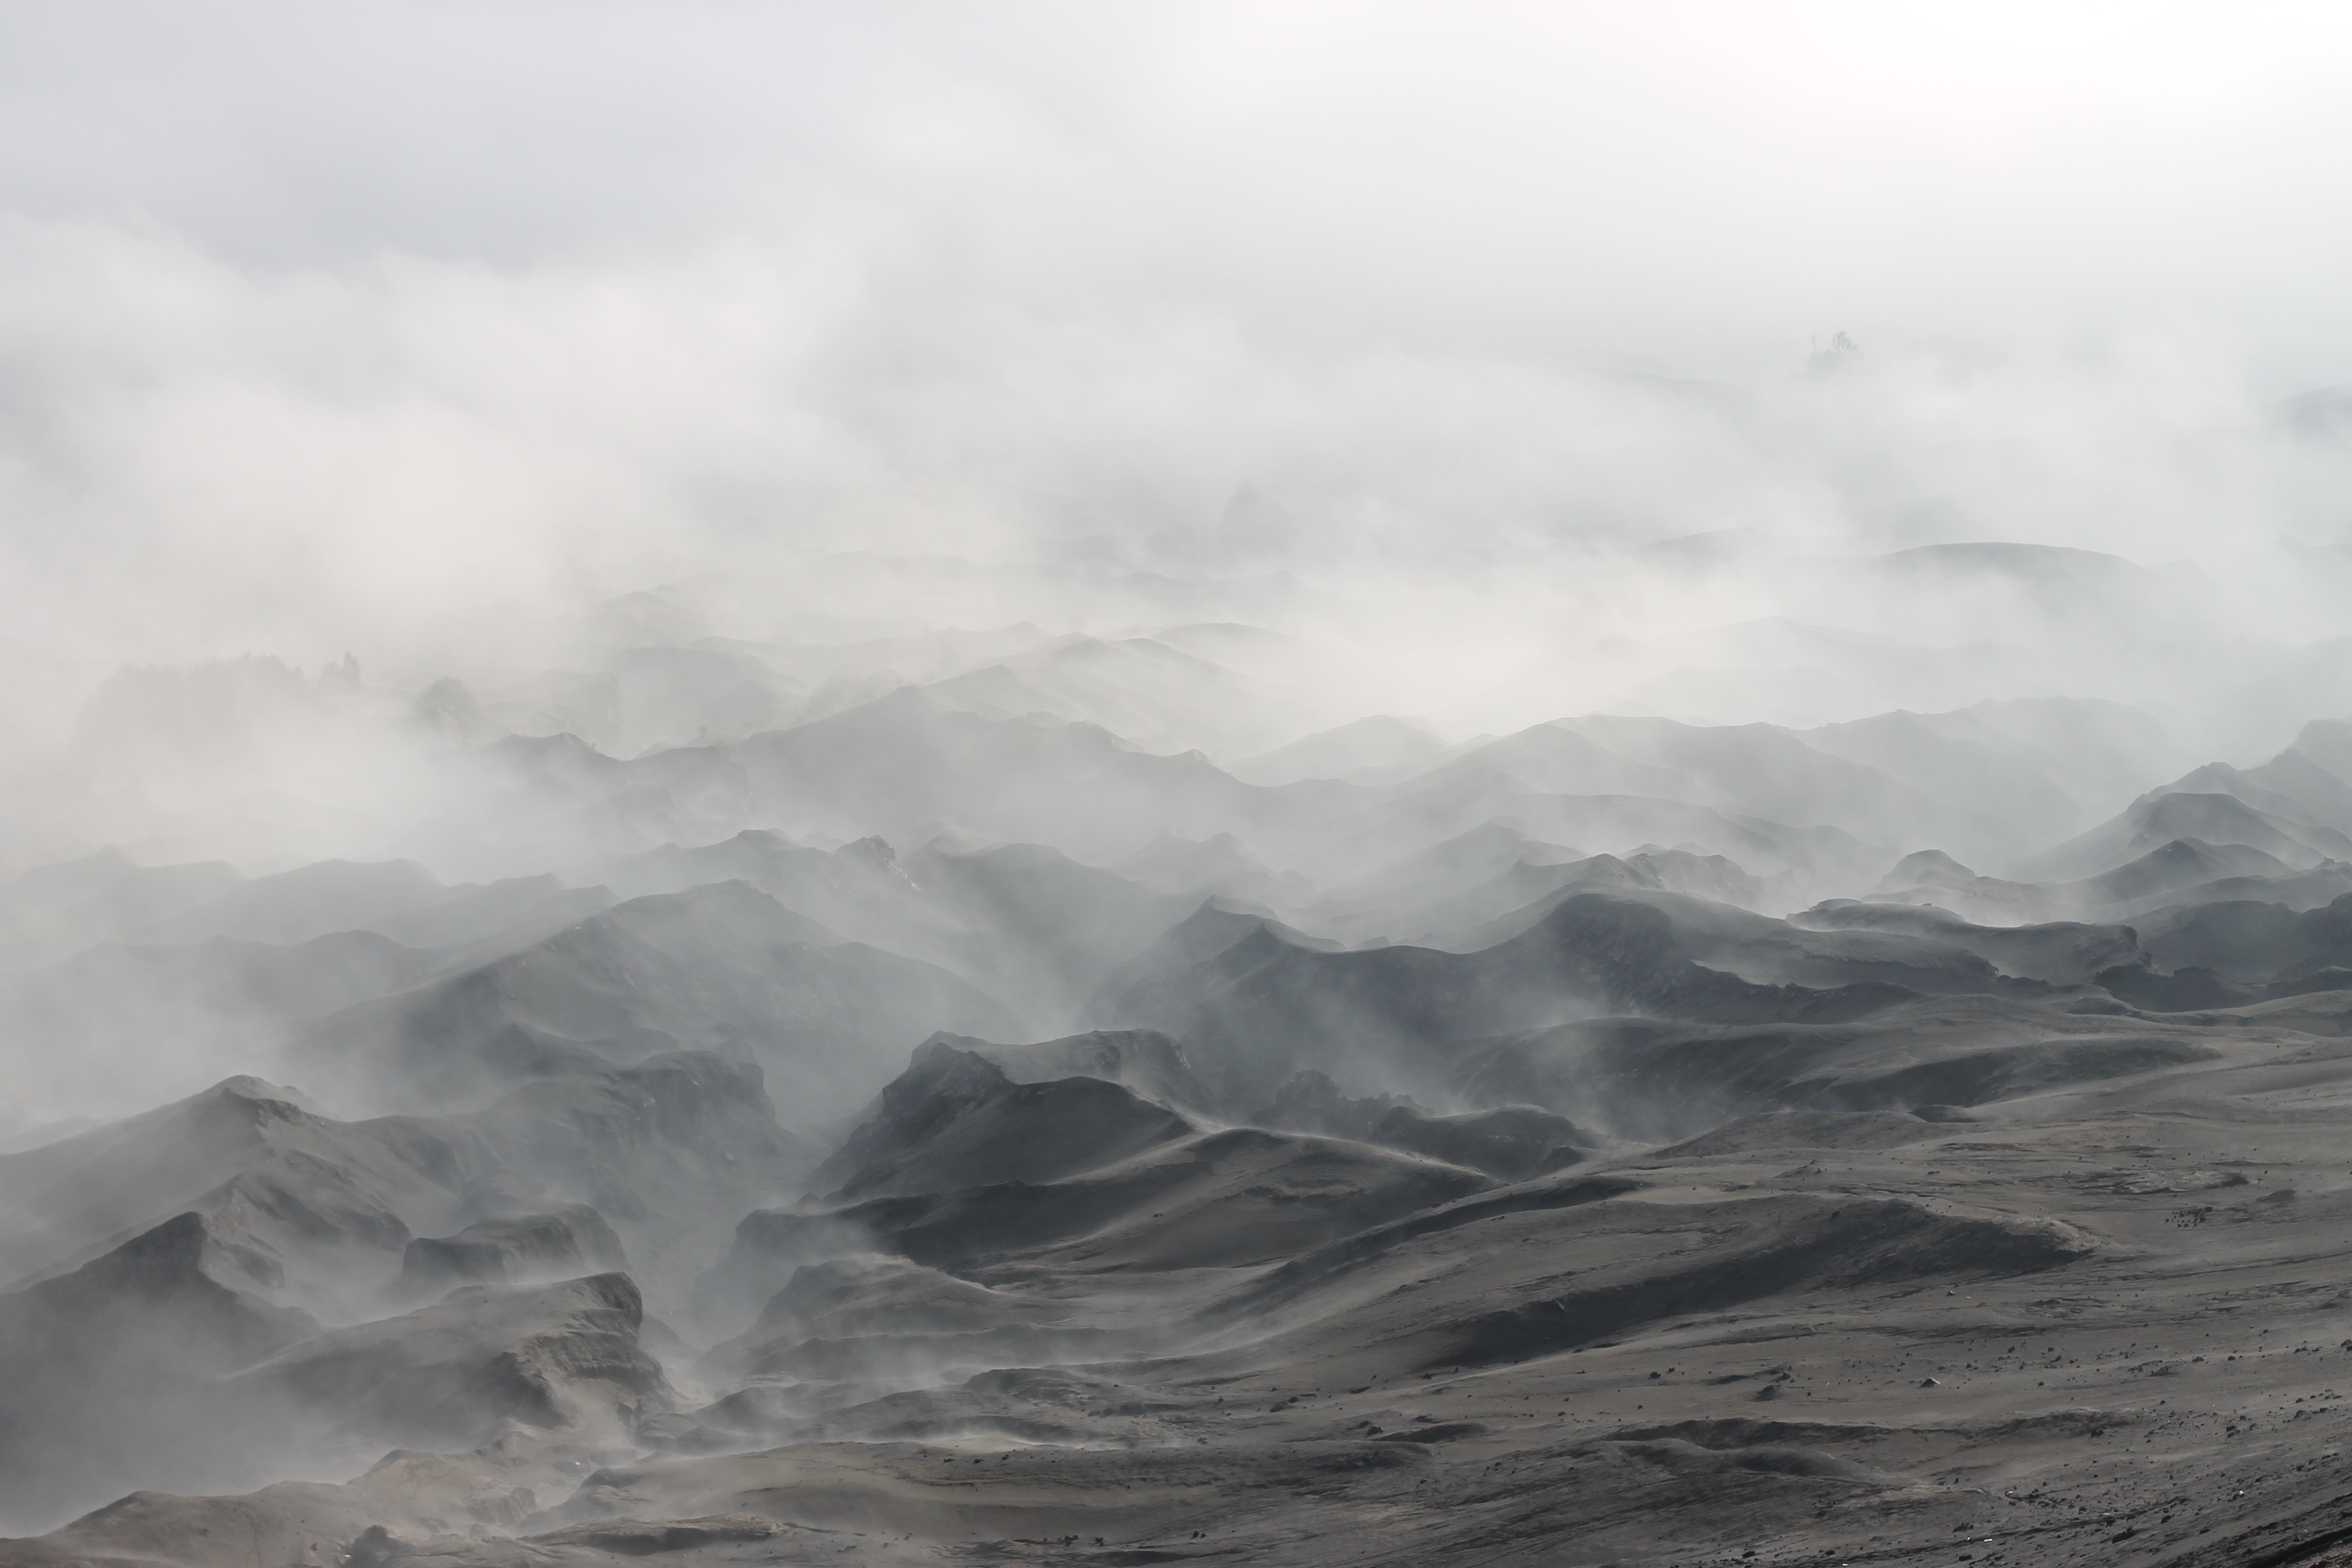
landscape, mountain, snow, cloud, sky, fog, mist, morning, hill, wave, dawn, valley, mountain range, weather, haze, ridge, alps, plateau, landform, geographical feature, atmospheric phenomenon, mountainous landforms, geological phenomenon